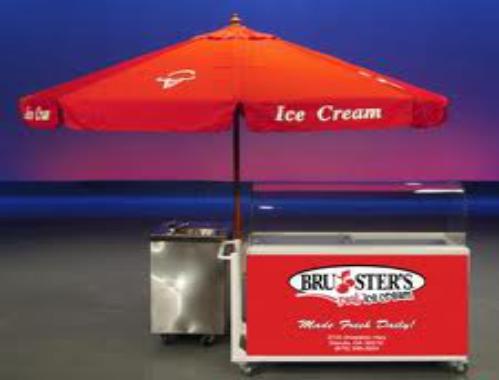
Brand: Bruster's Ice Cream
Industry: Food